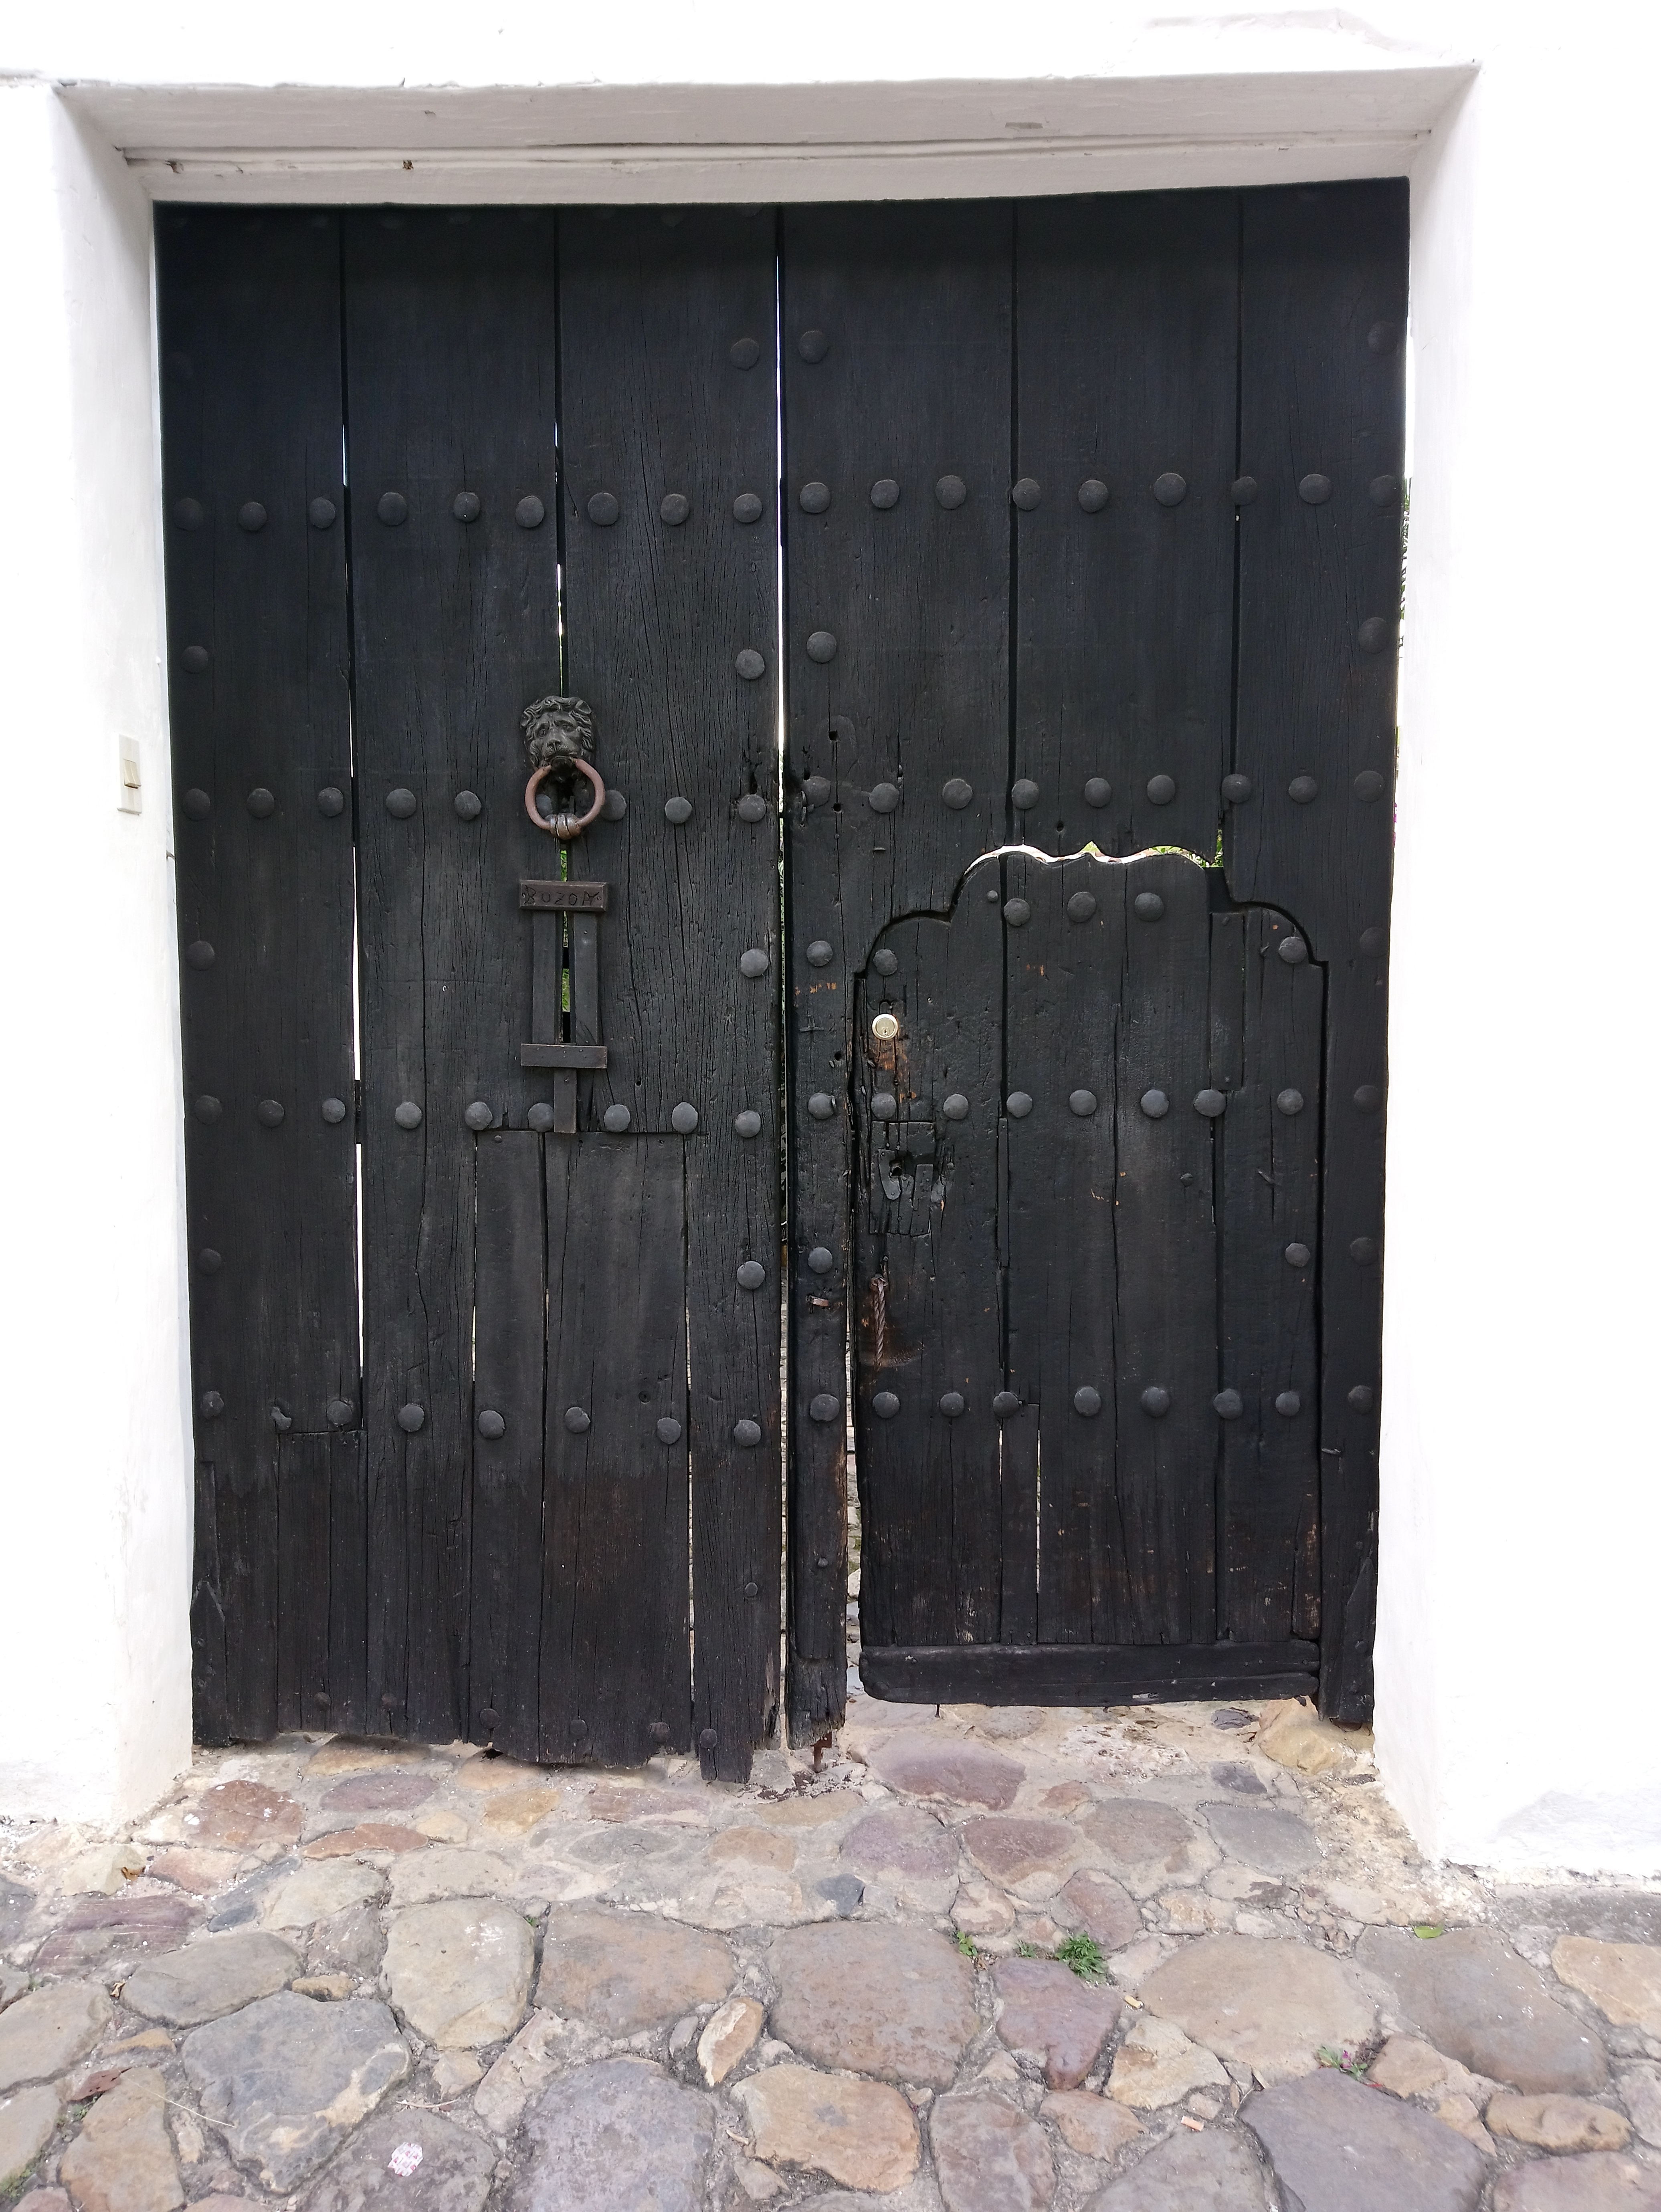
door, wall, home door, wood, gate, building, window, facade, metal